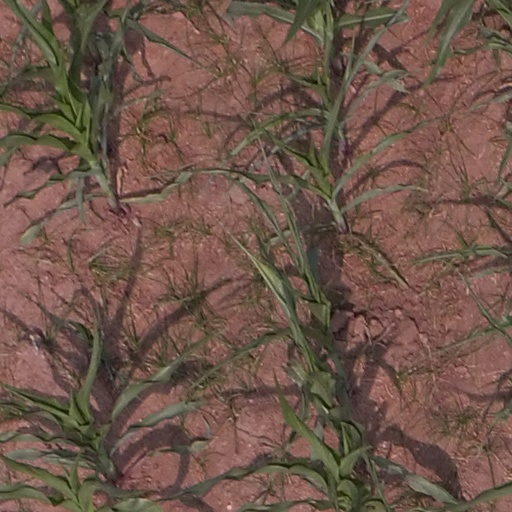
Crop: maize; corn